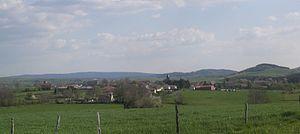
La Chapelle-Laurent est une commune française, située dans le département du Cantal en région Auvergne-Rhône-Alpes. Ses habitants s'appellent les Chapelous et les Chapelounes.